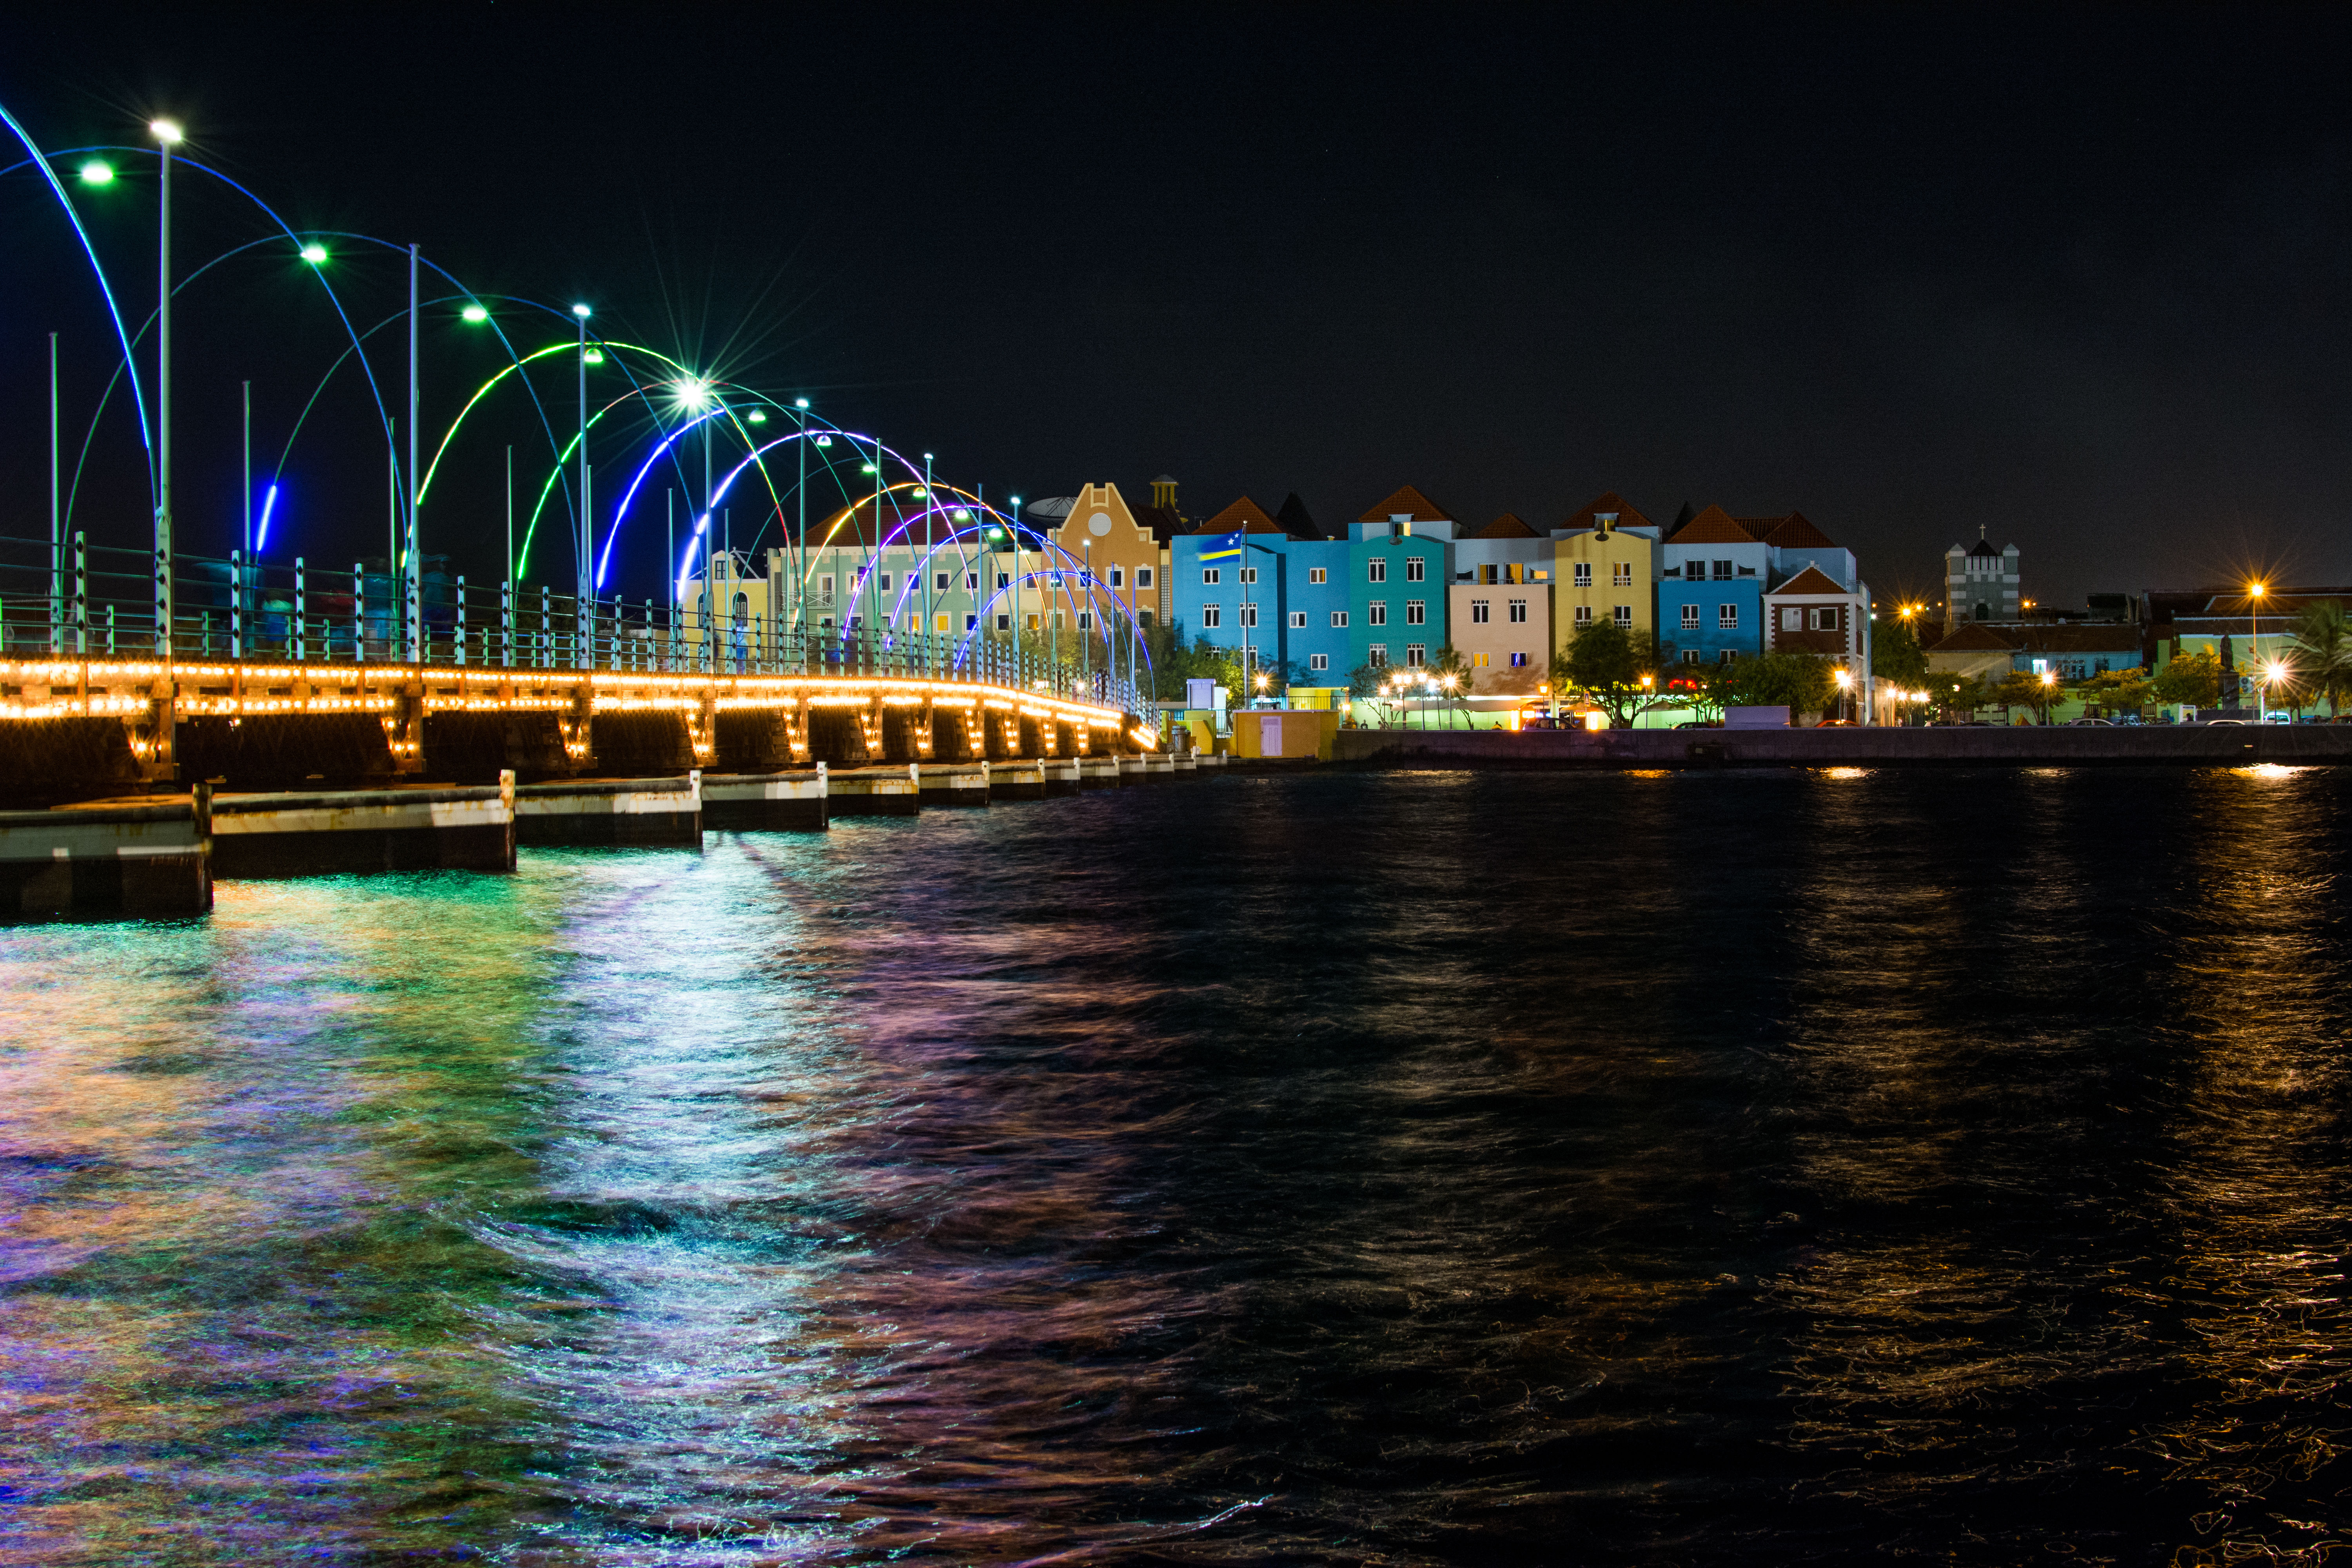
sea, horizon, bridge, skyline, night, city, river, cityscape, dusk, evening, reflection, lights, buildings, curacao, pontoon bridge, pontjesbrug, queen emma bridge